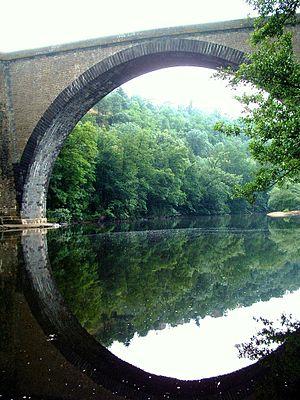
Vieille-Brioude - Pont
Cette liste de ponts de France présente une liste de ponts remarquables de France, tant par leurs caractéristiques dimensionnelles, que par leur intérêt architectural ou historique.
Le pont de Vieille-Brioude est un pont en arc qui enjambe l'Allier sur la commune de Vieille-Brioude, en Haute-Loire.
Les gorges de l'Allier se présentent comme un canyon creusé par la rivière Allier. C'est un site naturel devenu touristique, surtout depuis la mise en place du train touristique qui longe les gorges entre les départements de la Haute-Loire et de la Lozère.
Vieille-Brioude est une commune française située dans le département de la Haute-Loire en région Auvergne-Rhône-Alpes.